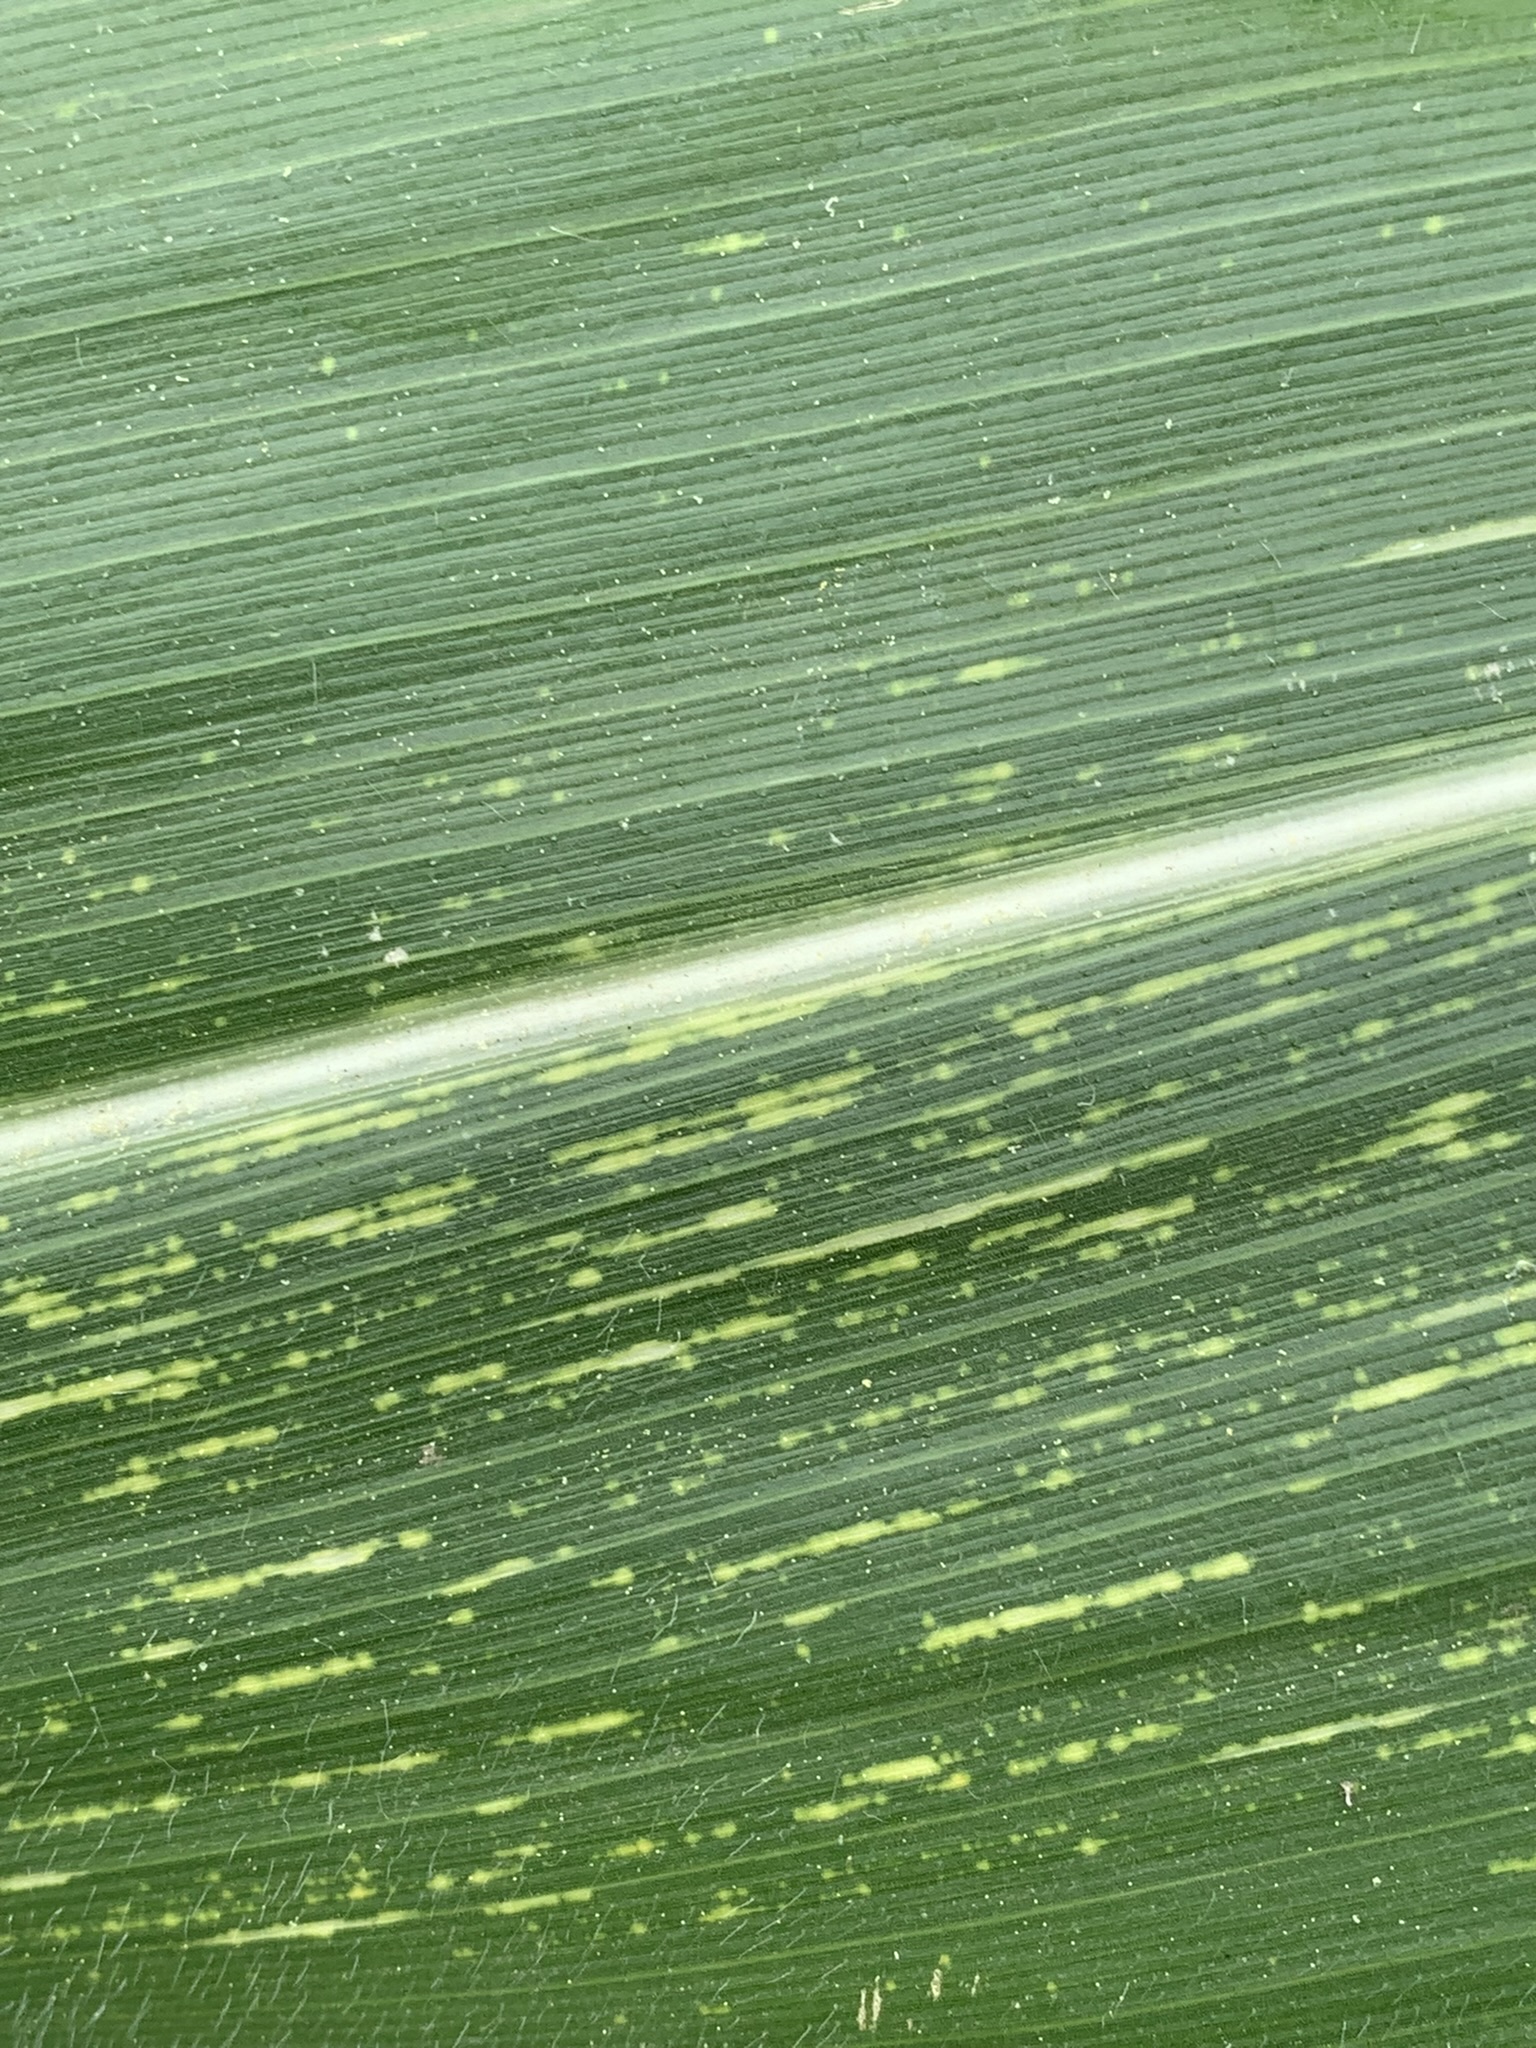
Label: MSV